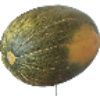
Label: melon_piel_de_sapo